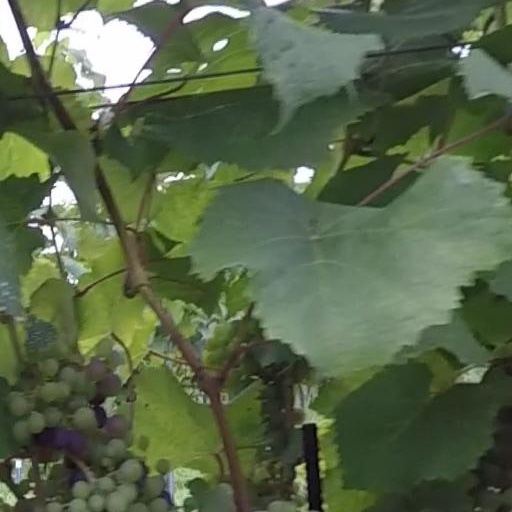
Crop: grape